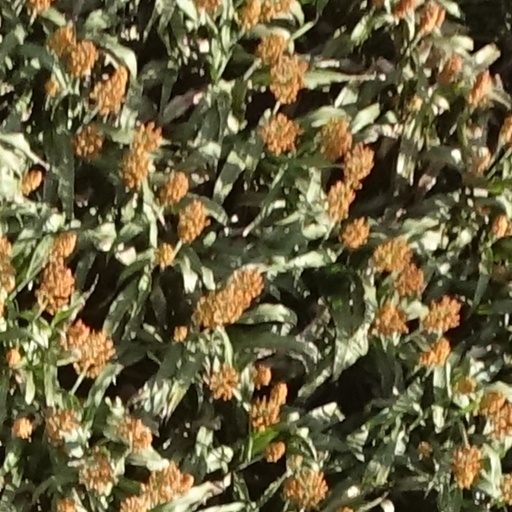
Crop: sorghum